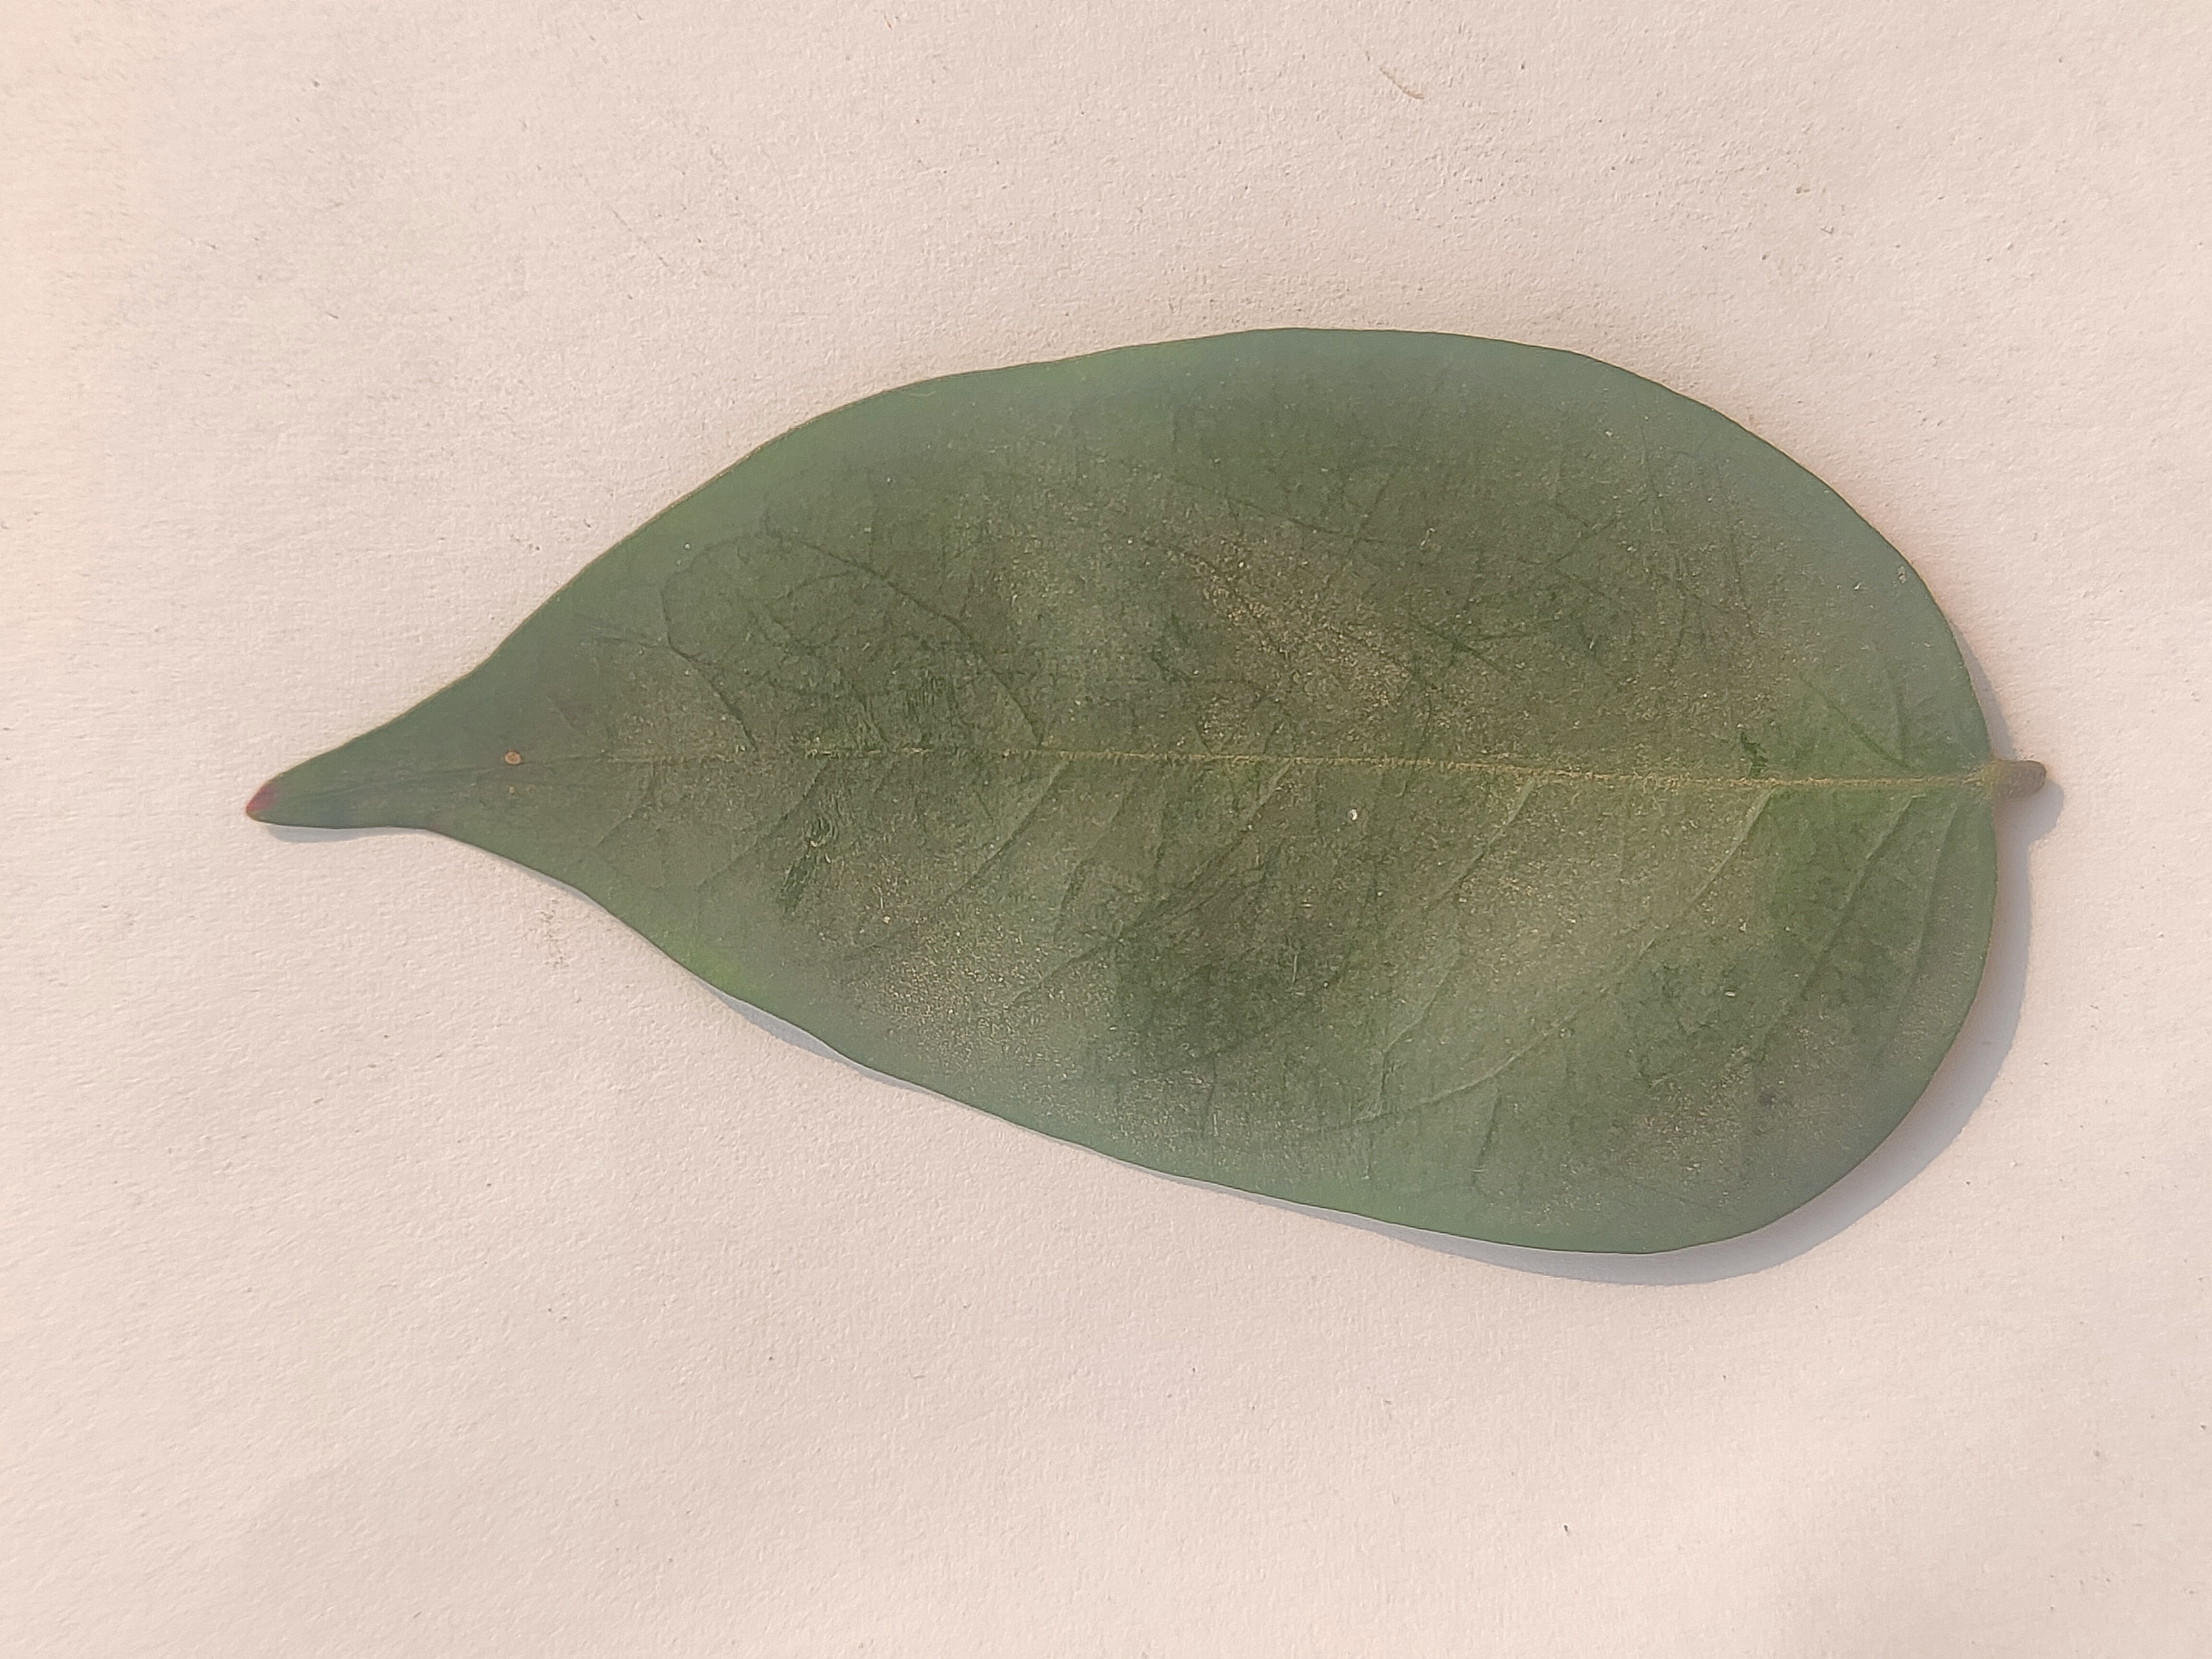
Leaf variety: Star Fruit